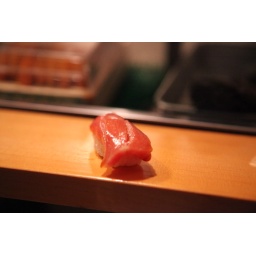
We waited 2 hours in the rain at the fish market for this great sushi.